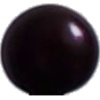
Label: Cherry Wax Black 1